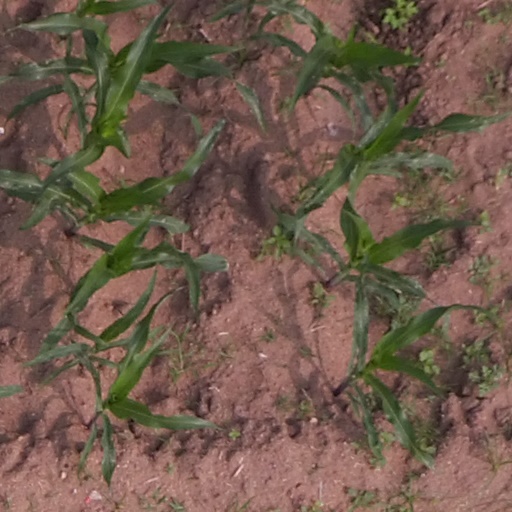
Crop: maize; corn